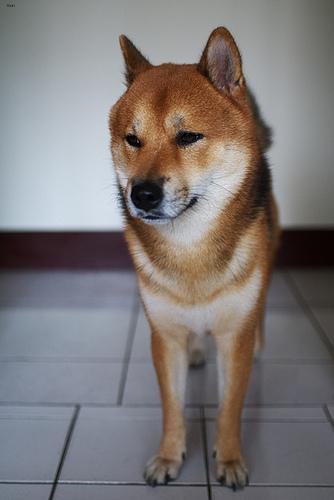
Breed: shiba inu